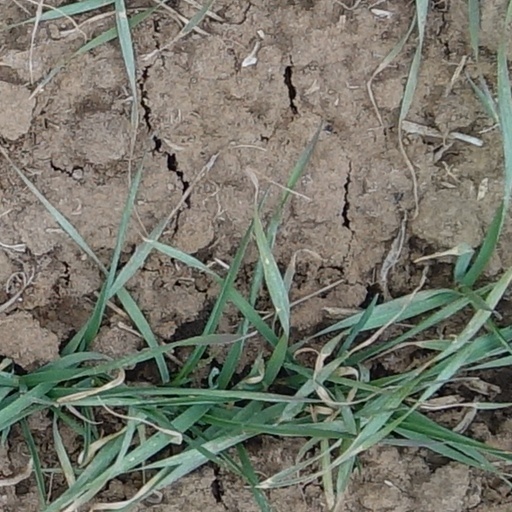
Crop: wheat